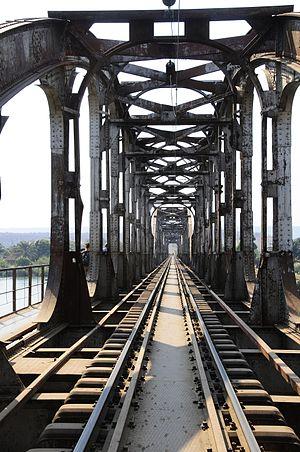
Bukama, est une localité chef-lieu du territoire éponyme de la province du Haut-Lomami en république démocratique du Congo.